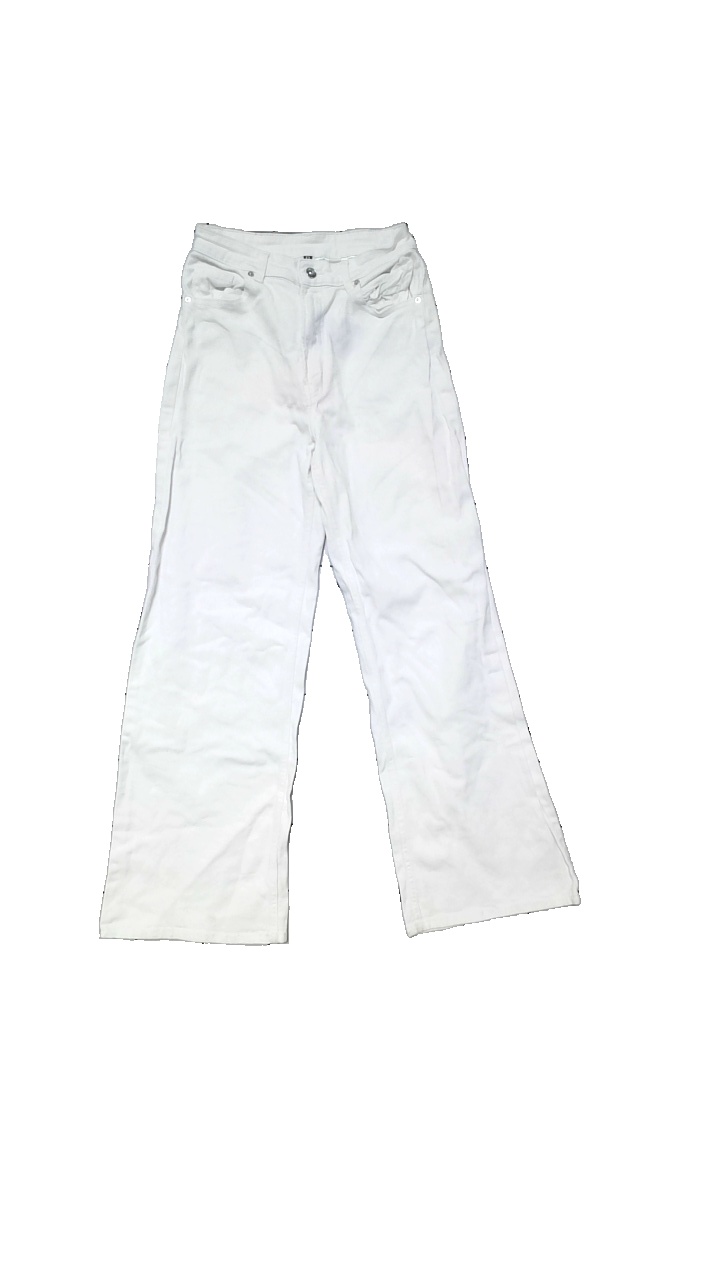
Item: Jeans (Ladies)
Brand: H&m
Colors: White
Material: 98%cotton, 2% elastane
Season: Spring
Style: Denim
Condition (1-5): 3
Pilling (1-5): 2
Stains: Minor
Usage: Reuse
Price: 50-100